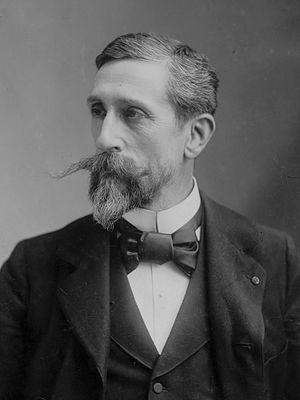
Camille-Félix Bellanger, dit Camille Bellanger, né à Paris le 13 janvier 1853, et mort à Paris 5ᵉ le 29 décembre 1923, est un peintre et lithographe français.